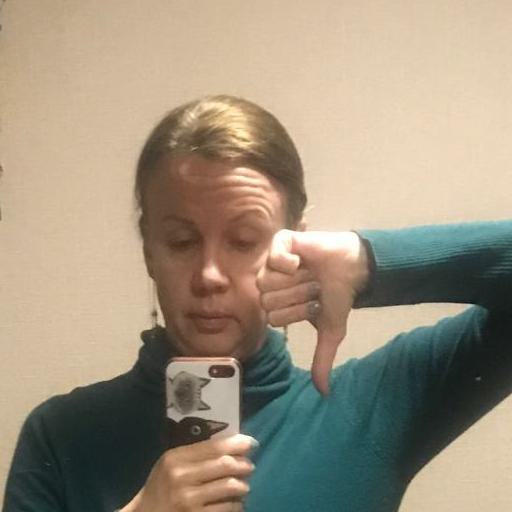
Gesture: dislike